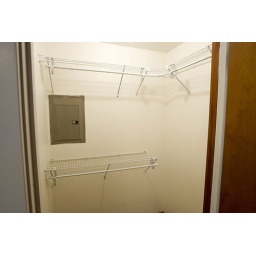
Photo of the walk-in closet in the master bedroom taken during a house showing in Monticello, Ill., Saturday, May 3, 2008.